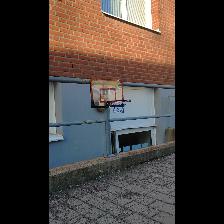
Label: NonHuman